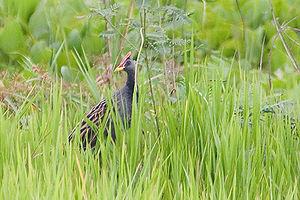
Le Râle à crête est une espèce d'oiseaux de la famille des Rallidae.